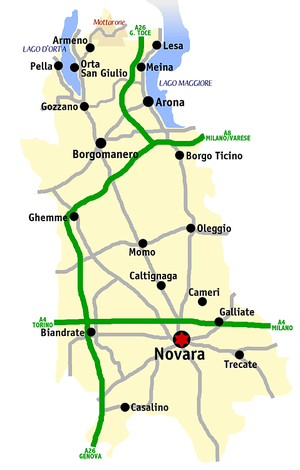
Novara (provins)
Kort over provinsen
Provinsen Novara er en provins i regionen Piemonte i det nordlige Italien. Novara er provinsens hovedby.